Architects' Data

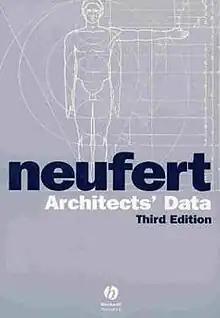
Cover of the 3rd English edition

Architects' Data, also simply known as the Neufert, is a reference book for spatial requirements in building design and site planning. First published in 1936 by Ernst Neufert, its 39 German editions and translations into 17 languages have sold over 500,000 copies. The first English version was published in 1970 and was translated from the original German by Rudolf Herz.